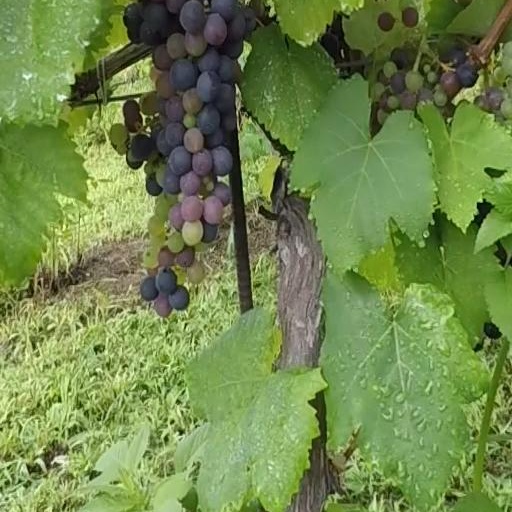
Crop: grape